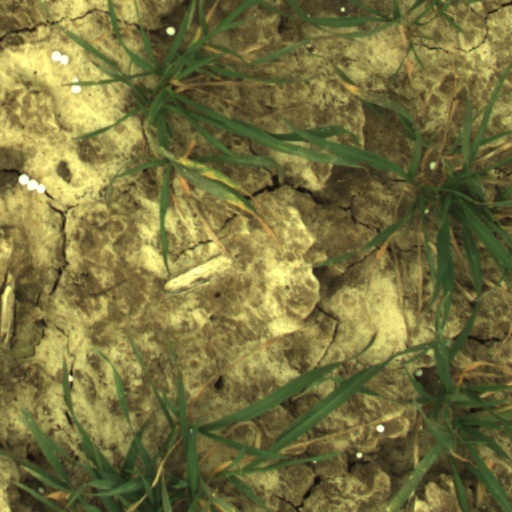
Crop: wheat